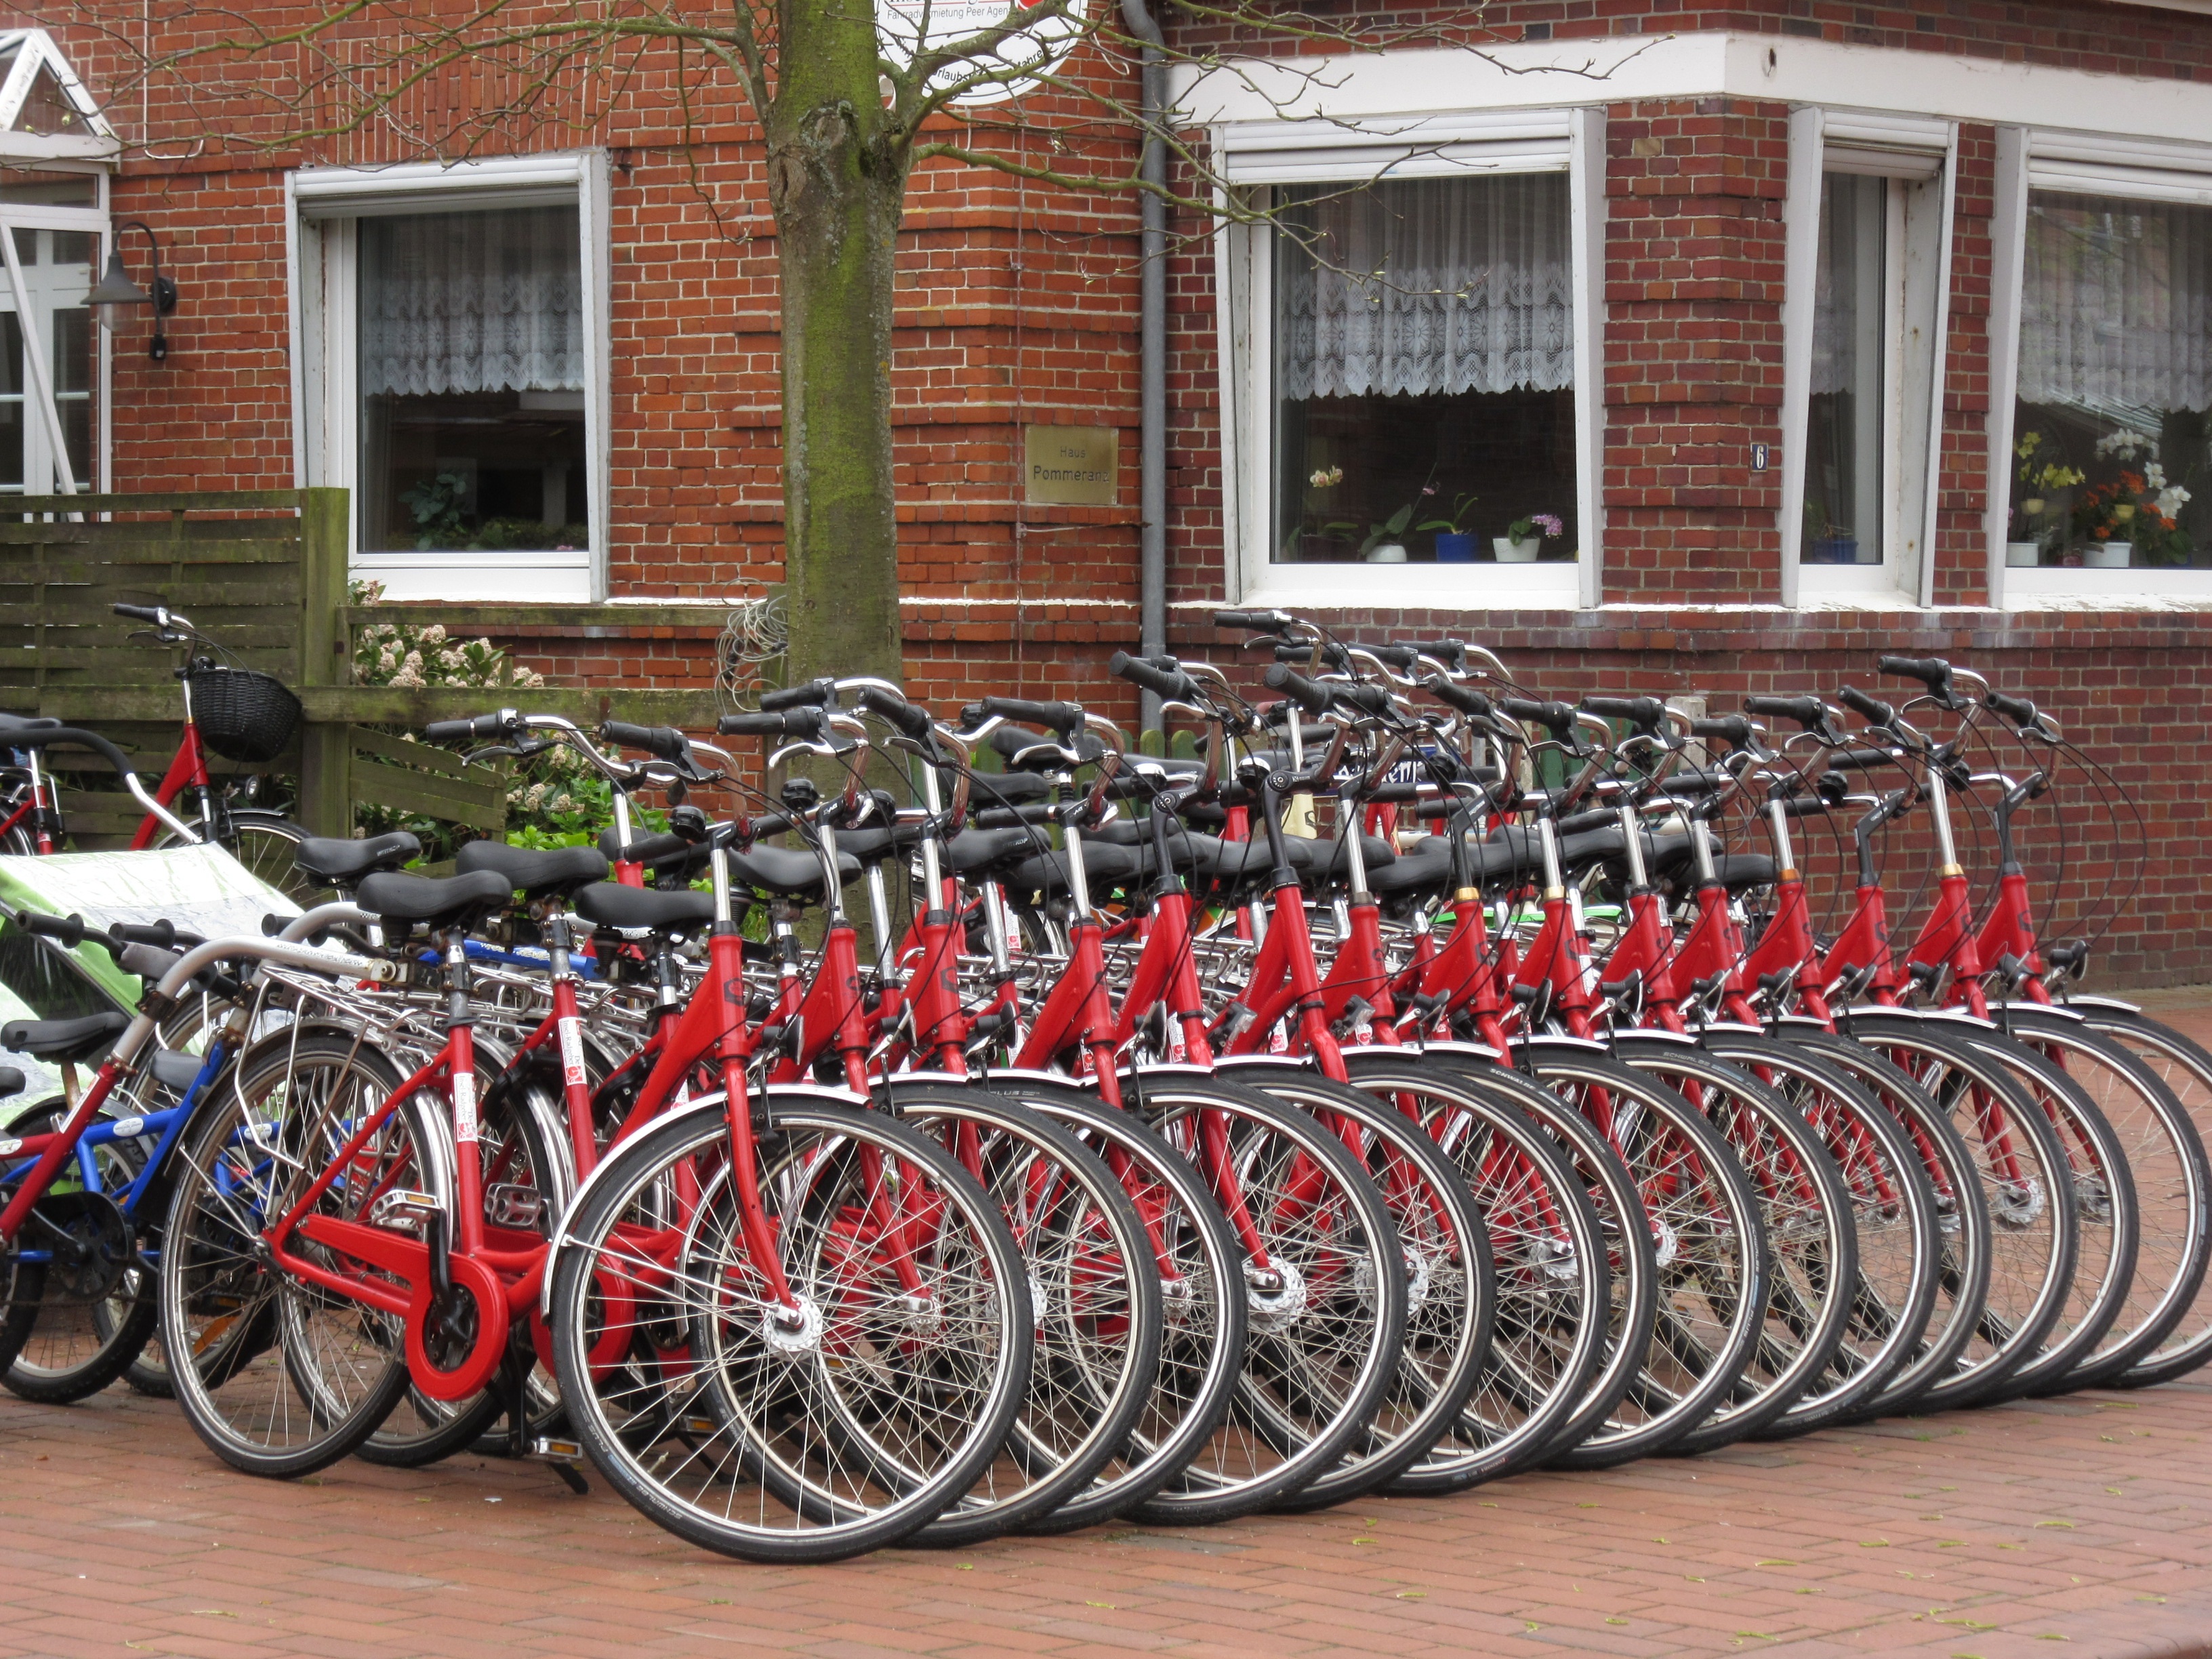
bicycle, bike, red, vehicle, tourism, sports equipment, mountain bike, cycling, series, endurance sports